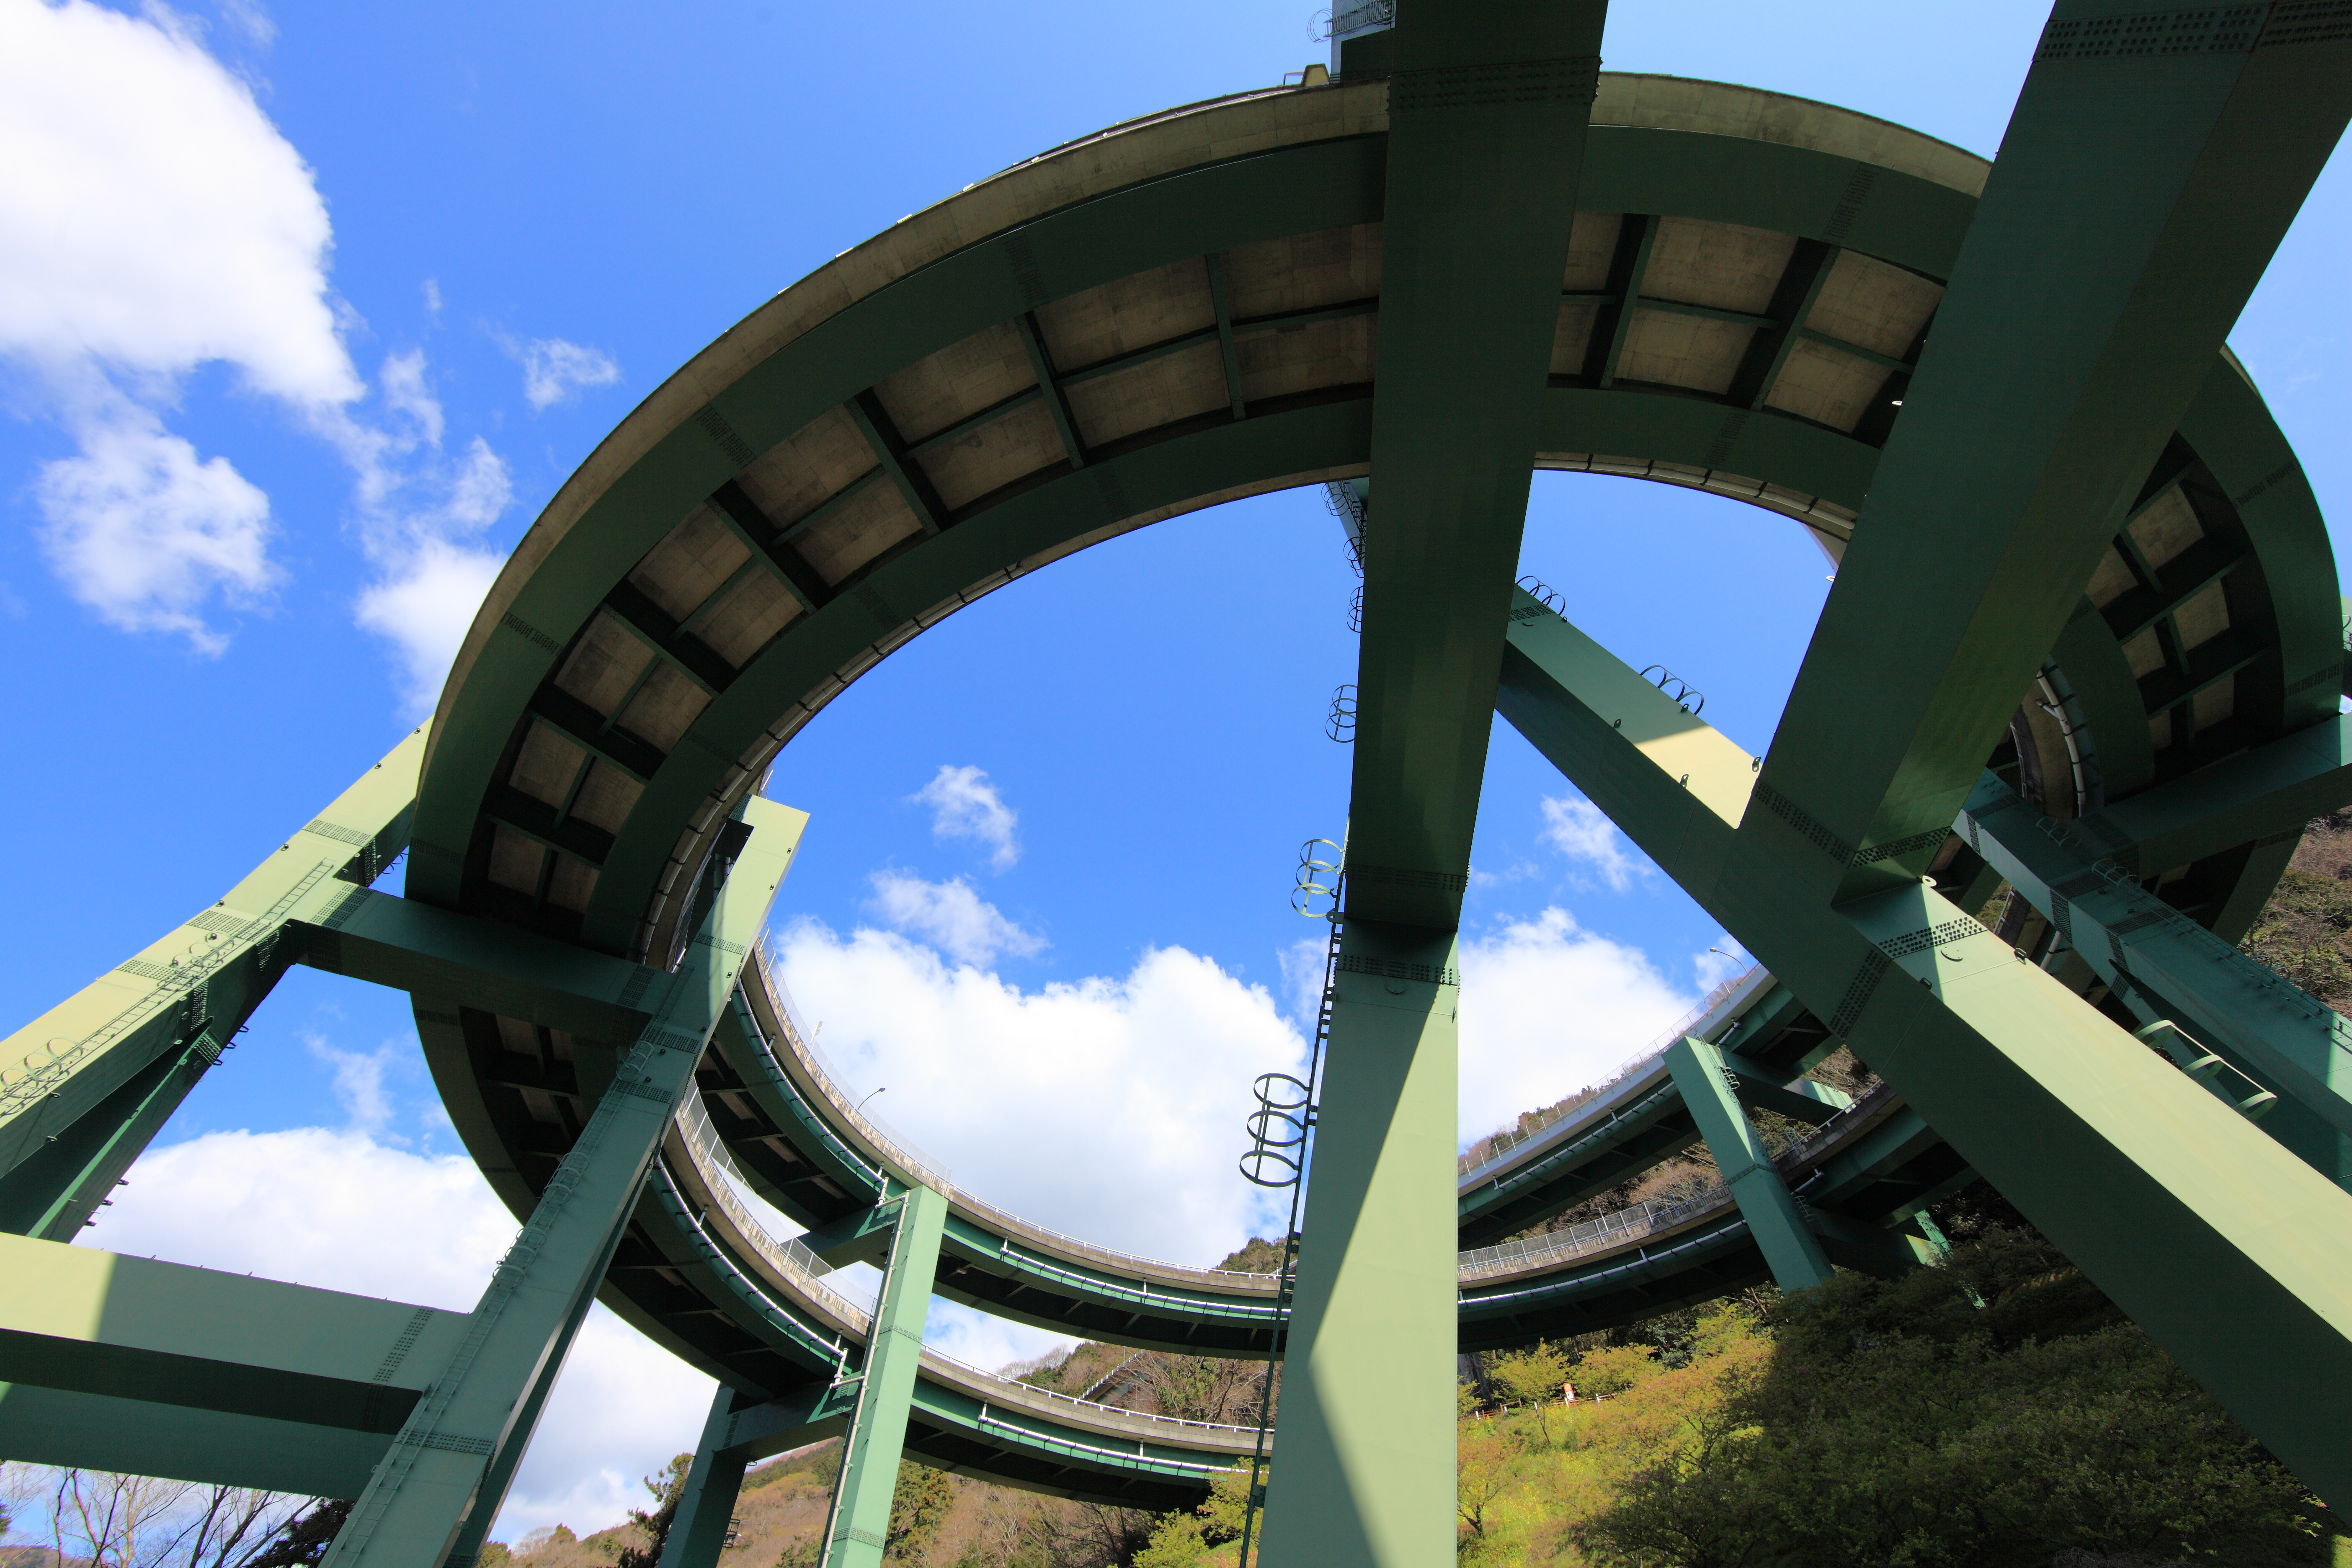
architecture, bridge, recreation, high, amusement park, park, landmark, roller coaster, 5d, hires, markii, loop, hi, res, resolution, kawazu, kawadu, amusement ride, outdoor recreation, nonbuilding structure